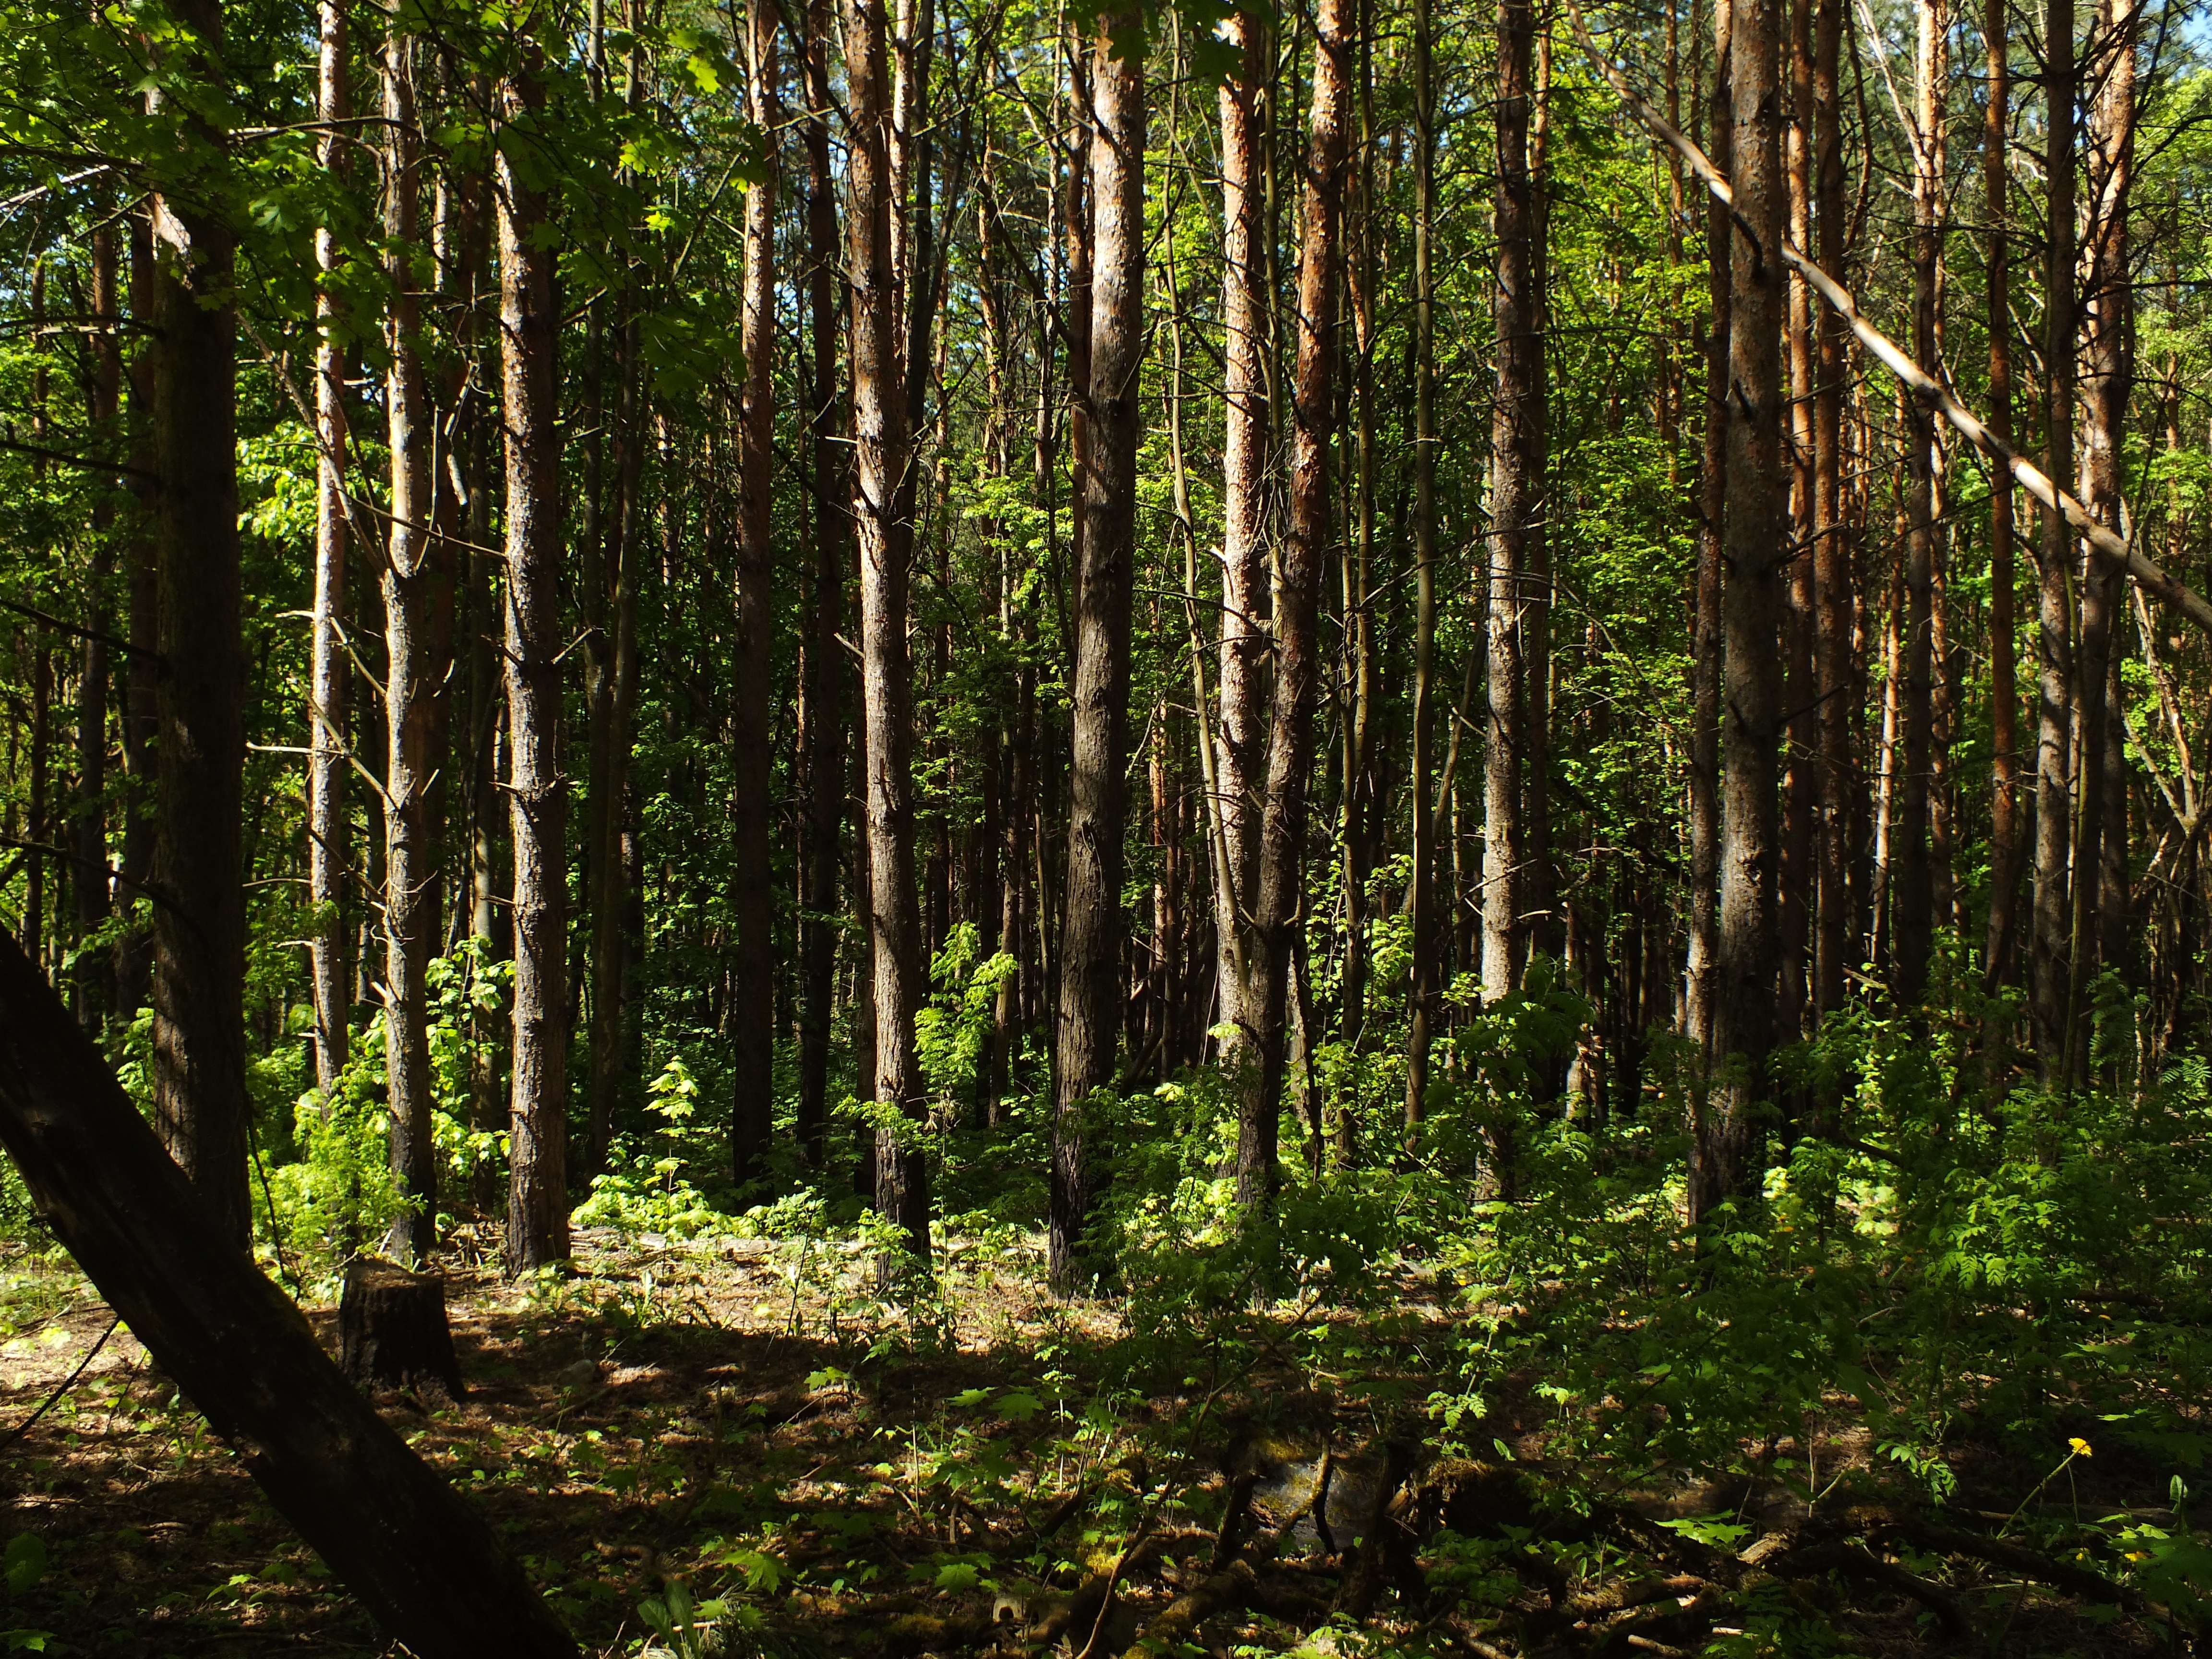
landscape, tree, nature, forest, grass, branch, plant, sunlight, leaf, pine, green, jungle, outdoors, vegetation, rainforest, deciduous, wetland, grove, woodland, habitat, ecosystem, coniferous tree, biome, old growth forest, natural environment, geographical feature, woody plant, temperate broadleaf and mixed forest, temperate coniferous forest, land plant, riparian forest